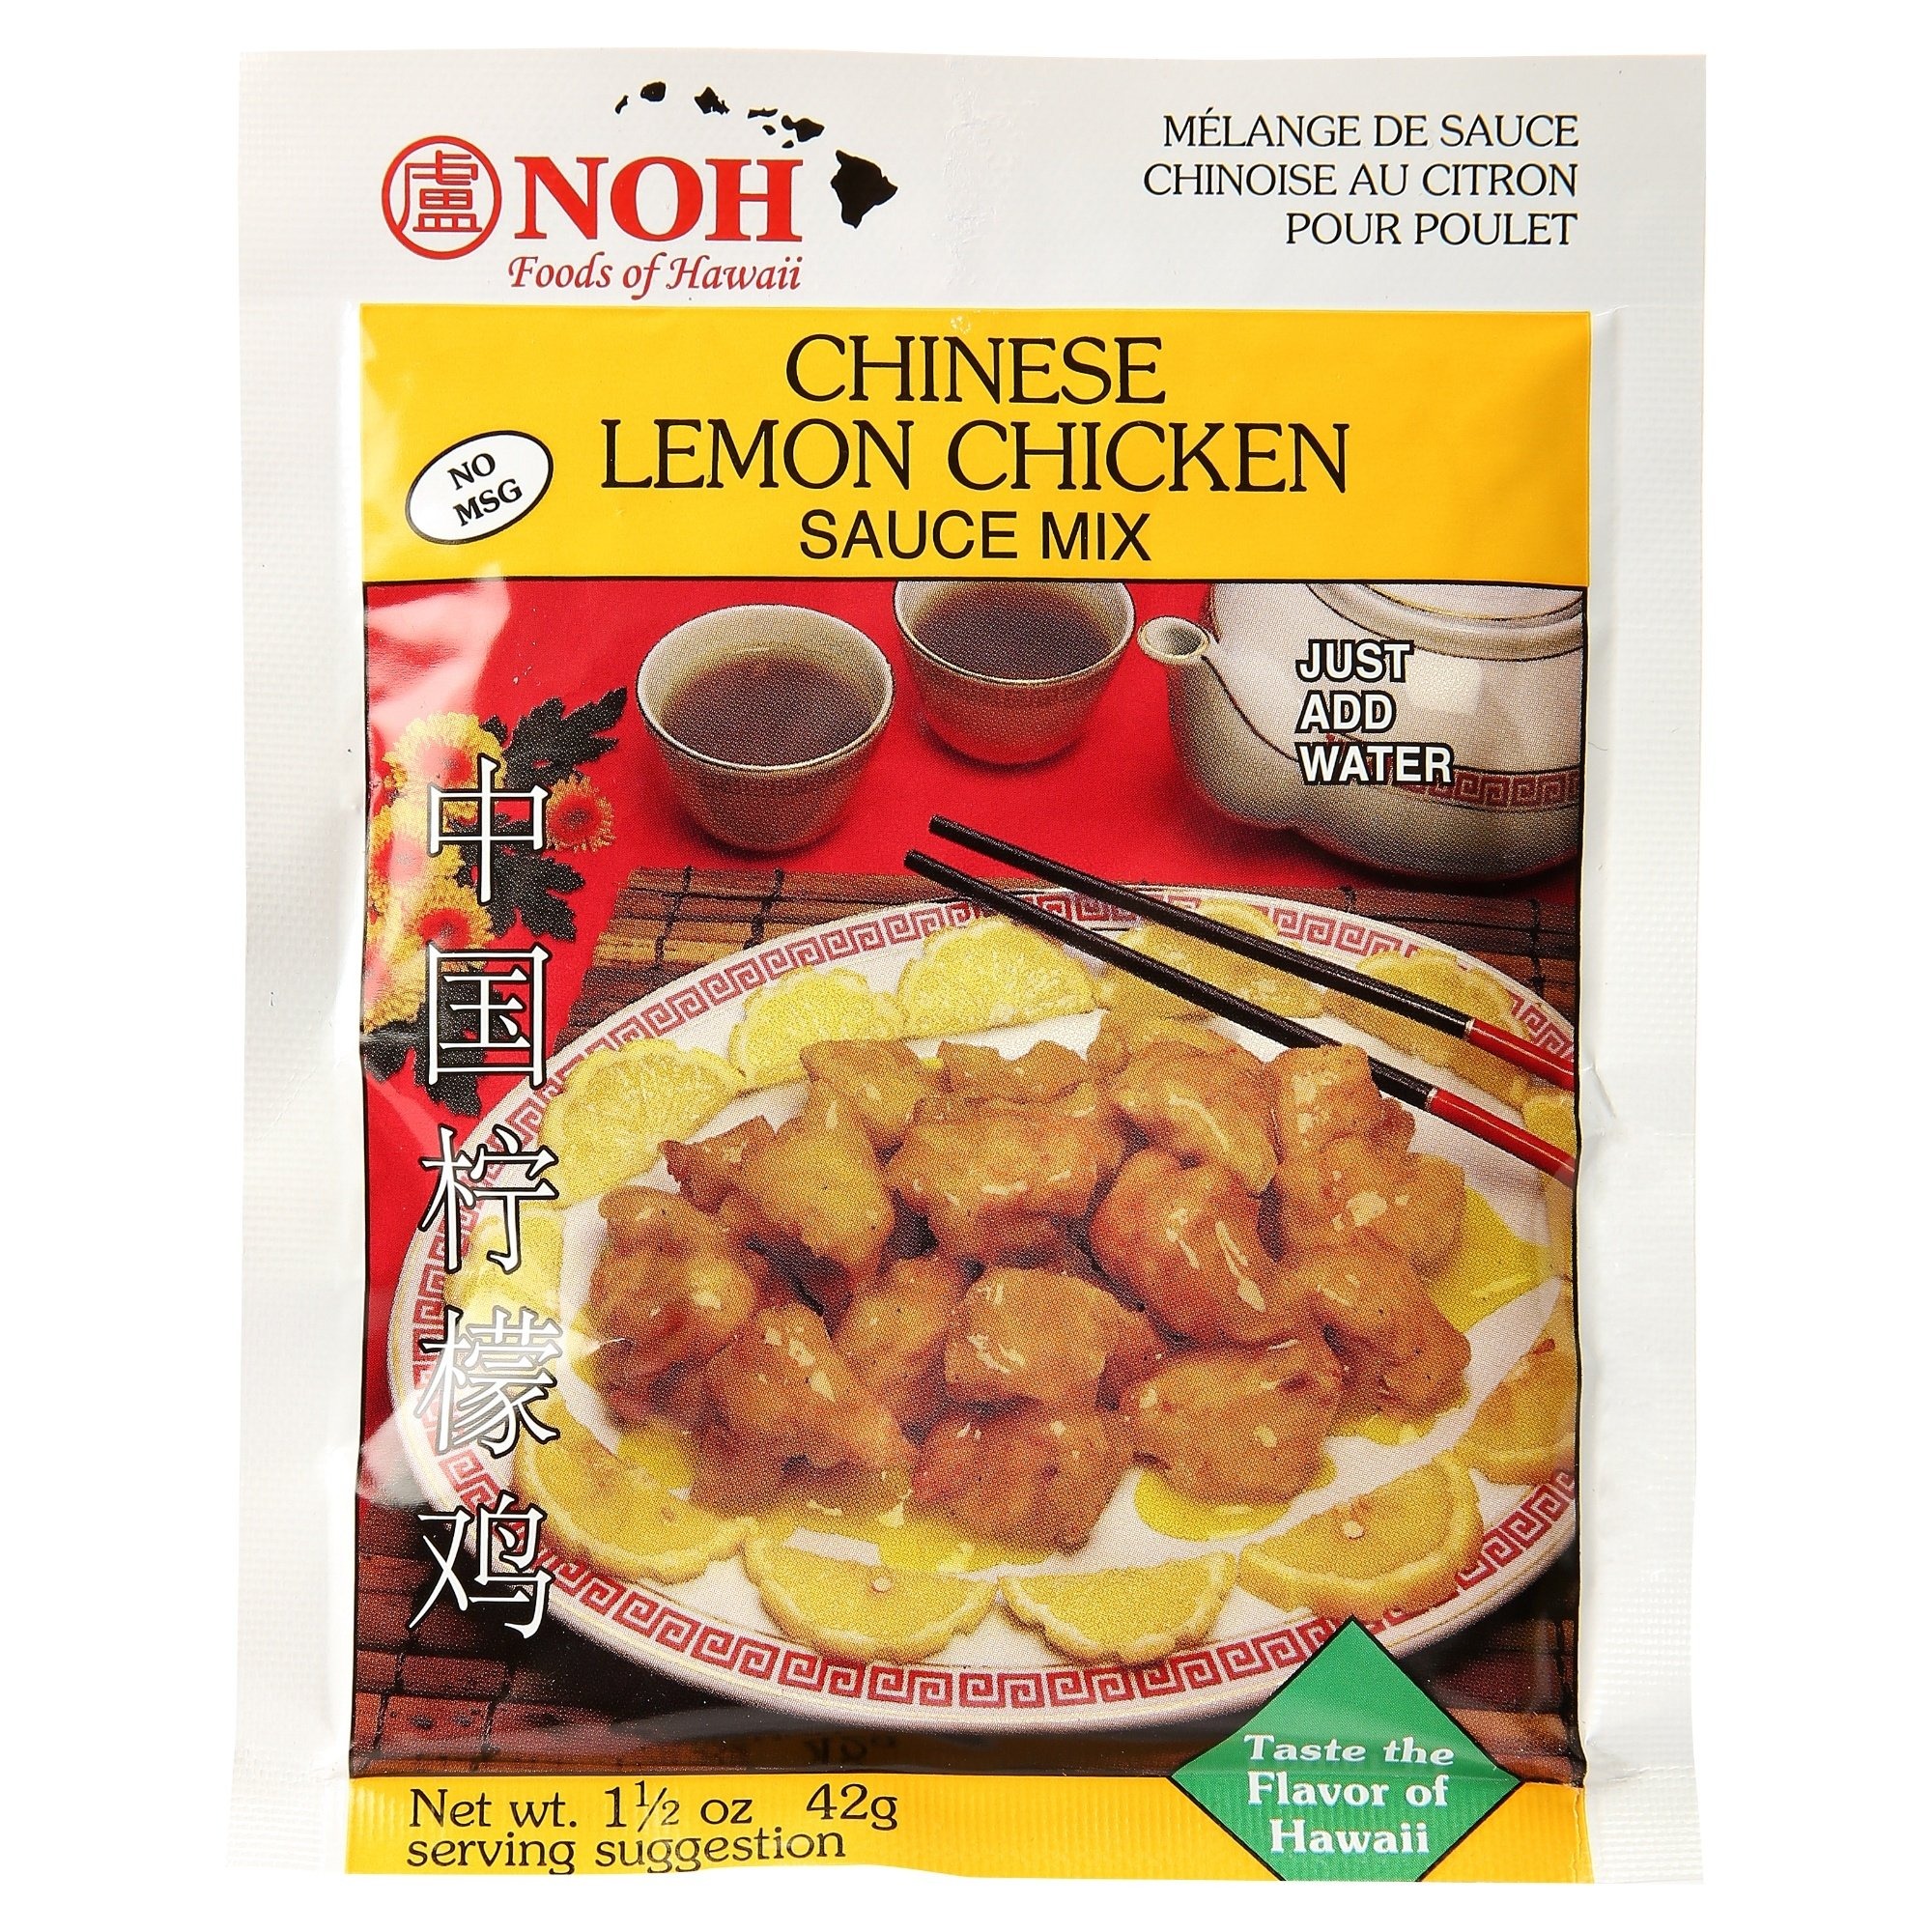
Item Name: NOH Chinese Lemon Chicken Seasoning ( 1 Packet )
Bullet Point 1: Support Local Market
Bullet Point 2: The Perfect Choice
Bullet Point 3: Authentic and Delicious
Bullet Point 4: Fantastic Flavor
Bullet Point 5: Enjoy!
Product Description: 1.5 Ounce Foods of Hawaii. No MSG. Just add water. Taste the flavor of Hawaii.
Value: 1.5
Unit: Ounce

Price: 2.495